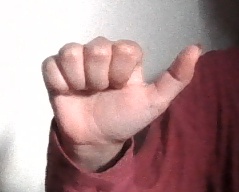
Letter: dhad